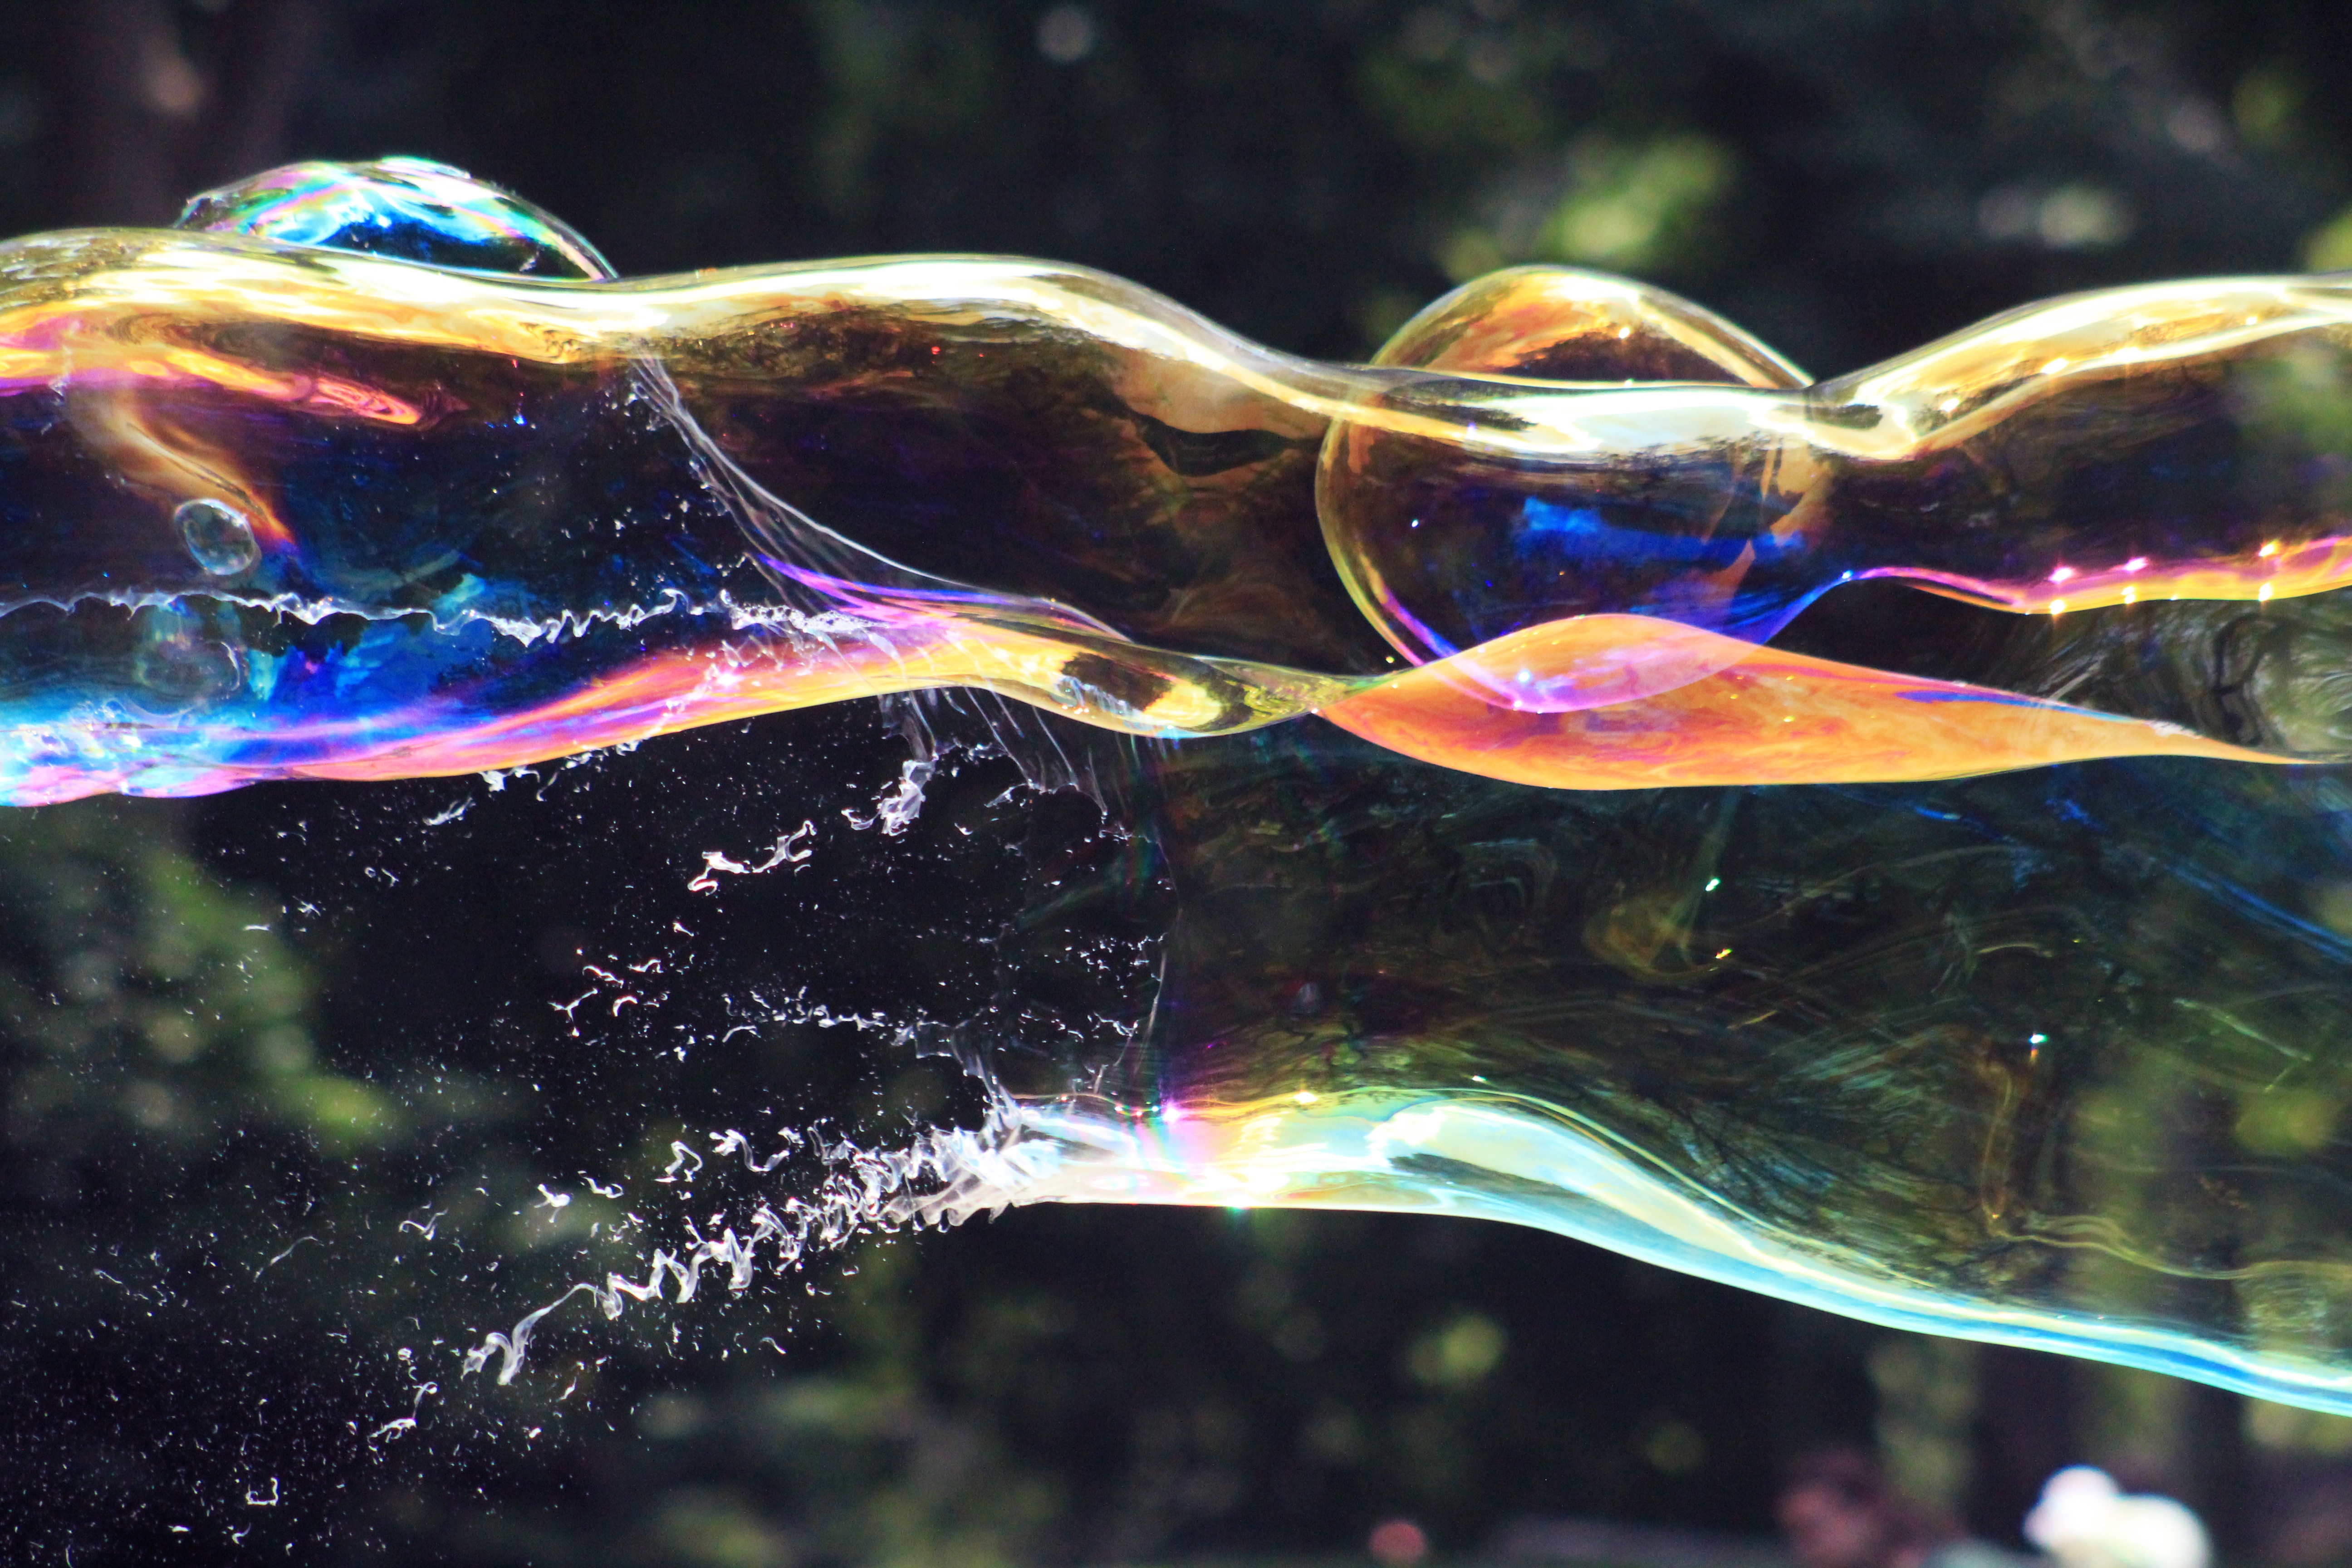
water, nature, flower, underwater, reflection, color, biology, fish, aquarium, macro photography, marine biology